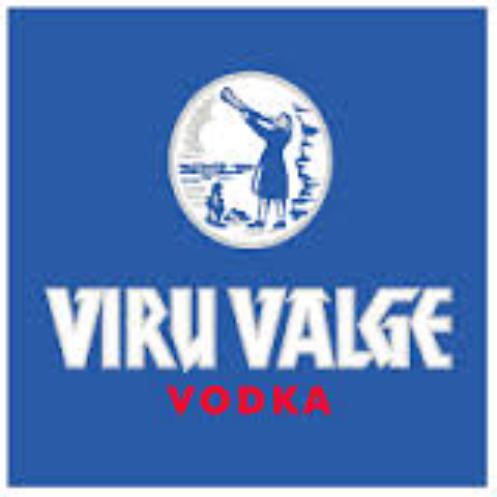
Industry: Food